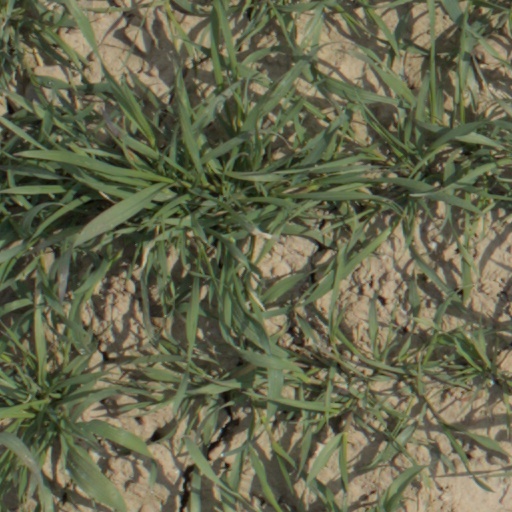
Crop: wheat